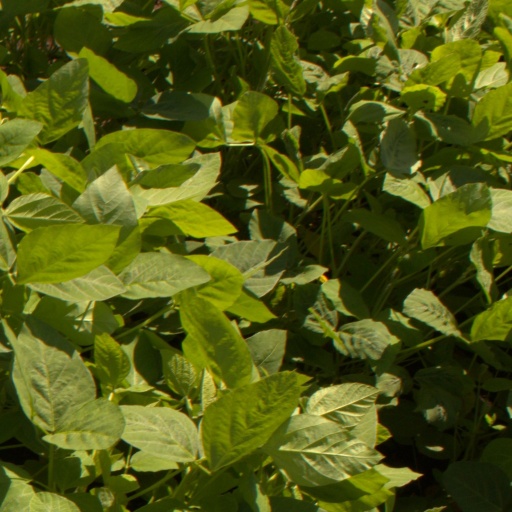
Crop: soybean